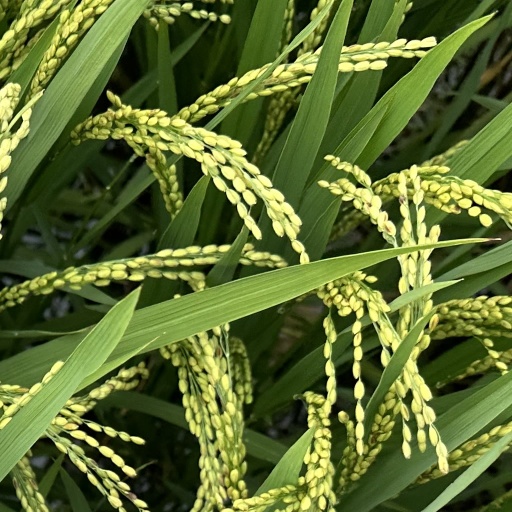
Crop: rice